MEDays

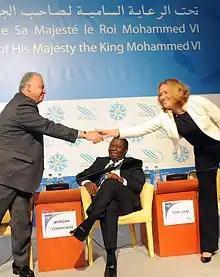
Tsipi Livni and Rafik Houssaini shake hands before the Middle East special session of the MEDays Forum 2009

The main theme of the 2009 MEDays Forum was "responsible co-development". For its second edition, MEDays gathered 174 speakers and 1300 participants. Ministers, high executives and civil society representatives from more than 70 different counties animated the discussions during those three days. Similarly to 2008, the forum architecture was composed of 6 plenary sessions and 20 simultaneous panels.